Daniel Sturridge

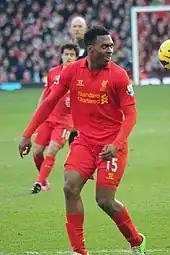
Sturridge playing for Liverpool in 2013

On 2 January 2013, Sturridge completed a move from Chelsea to Liverpool, signing a long-term contract for an undisclosed fee thought to be in the region of £12 million. He made his debut on 6 January against Mansfield Town in the FA Cup third round, scoring his first Liverpool goal after just seven minutes in a match which Liverpool won 2–1. He scored on his league debut after coming on as a half-time substitute the following weekend, scoring in a 2–1 defeat against rivals and league leaders Manchester United at Old Trafford on 13 January. Sturridge scored his third goal for Liverpool in his first league start and home debut for the club, a 5–0 win against Norwich City at Anfield on 19 January. With the goal, he had scored three goals in his first three appearances for the club, becoming the first Liverpool player since Ray Kennedy in 1974 to accomplish the feat, despite not yet playing a full 90 minutes for the club.